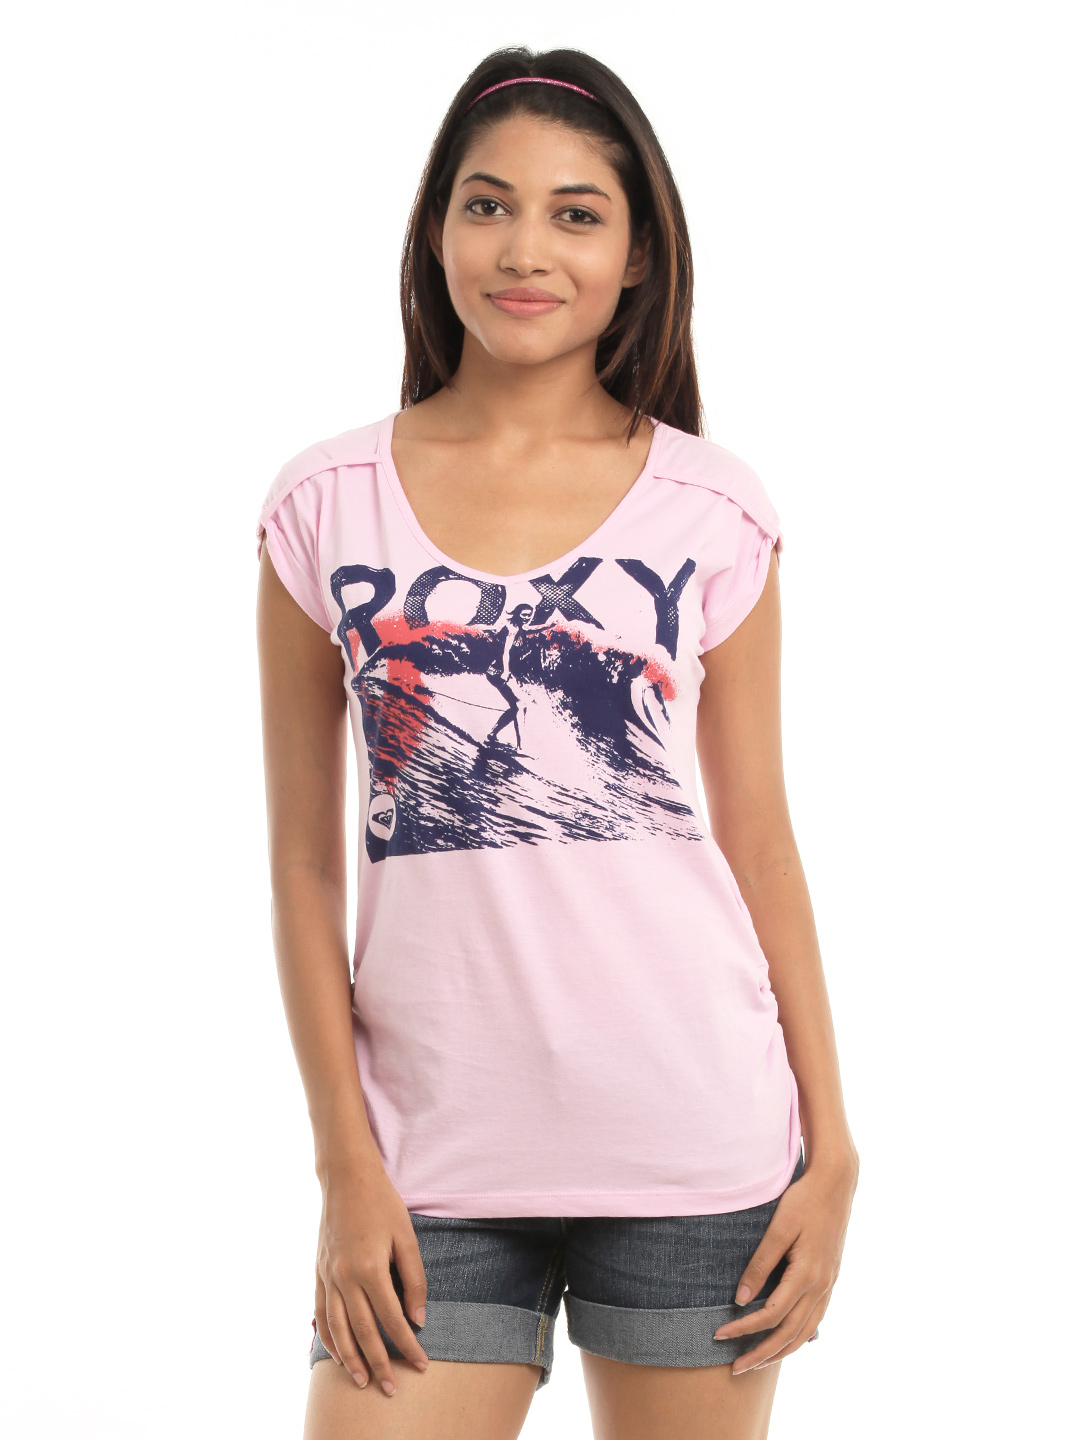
Roxy Women Pink Top
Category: Apparel / Topwear / Tops
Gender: Women
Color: Pink
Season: Winter 2012
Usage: Casual